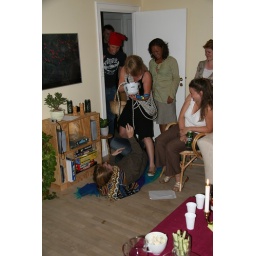
The Hunter kills the Wolf by dropping her hard hat into the face of the poor creature.